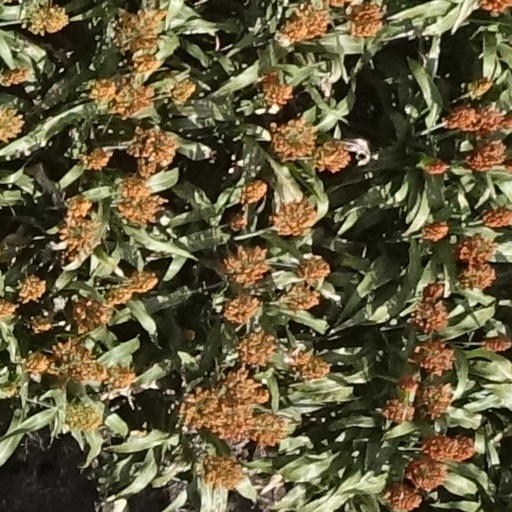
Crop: sorghum